Ayam buah keluak

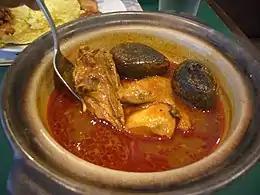
A plate of Ayam Buah Keluak

Ayam buah keluak is a traditional Peranakan dish consisting of chicken ("ayam"), tamarind gravy and "buah keluak" nuts. It is normally served with rice. It is also one of the favorite dishes of Singapore's founding Prime Minister, Lee Kuan Yew and his son, Lee Hsien Loong.